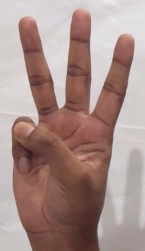
ASL sign: W